The Vyne

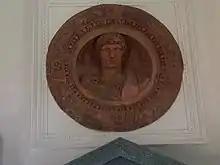
Terracotta medallion of the Emperor Probus in the Stone Gallery.

The antechapel, one of the rooms still preserved in its medieval state, contains a painting of the Last Supper by Giovanni Domenico Ferretti which was requested from Horace Mann by Walpole on Chute's behalf. It also contains fragments of stained glass from William Sandys' ruined Chapel of the Holy Ghost in Basingstoke. The Tomb Chamber, a separate room adjacent to the chapel, was the largest of John Chute's Gothic amendments to the house, and houses a monument to Chaloner Chute designed in the classical style by Thomas Carter. The chapel itself was built by William Sandys, replacing an earlier structure, and today retains the ribbed ceilings and intricately carved pews of the 16th century.